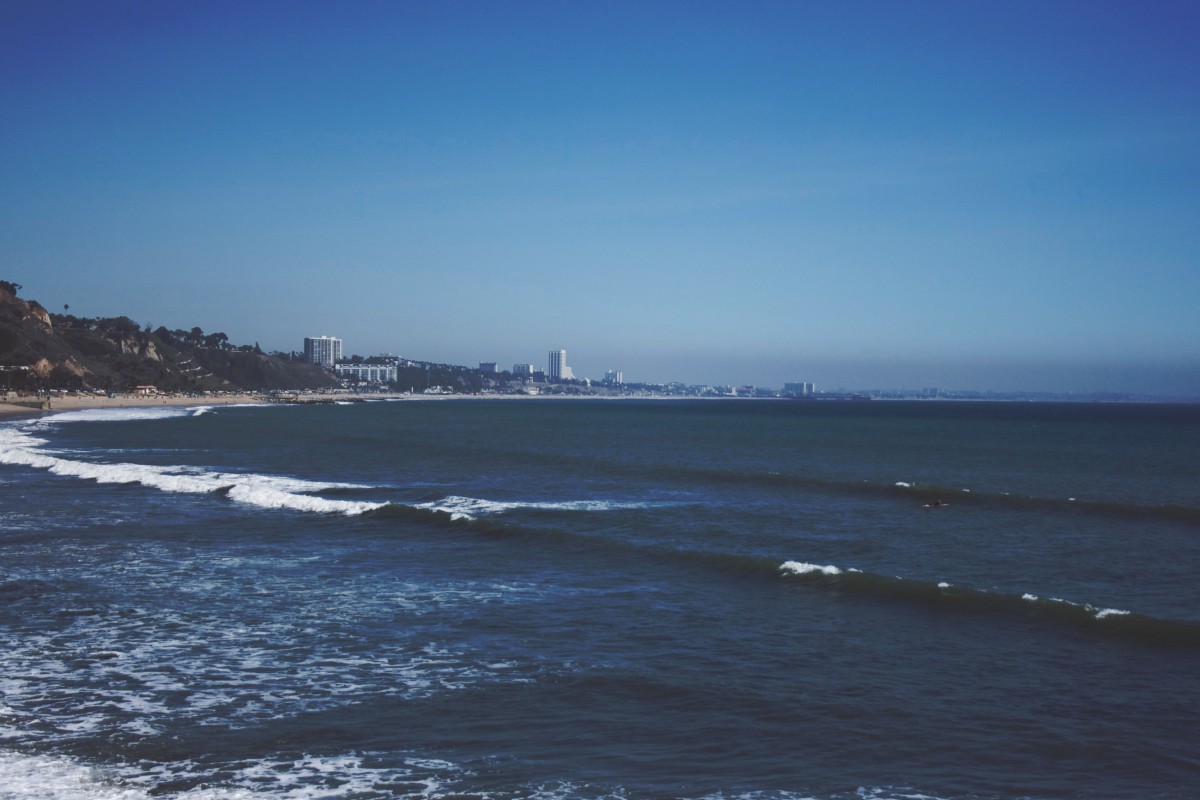
Tags: sea, coast, sand, ocean, horizon, shore, vehicle, bay, body of water, breakwater, cape